Hermann Bek-Gran

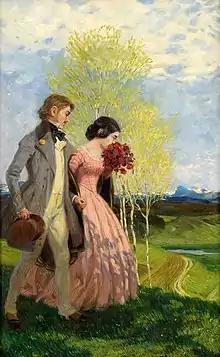
1909 painting by Bek

Hermann Bek-Gran (September 20, 1869 – July 9, 1909) was a German-Jewish painter, graphic artist, typographer, and university professor.